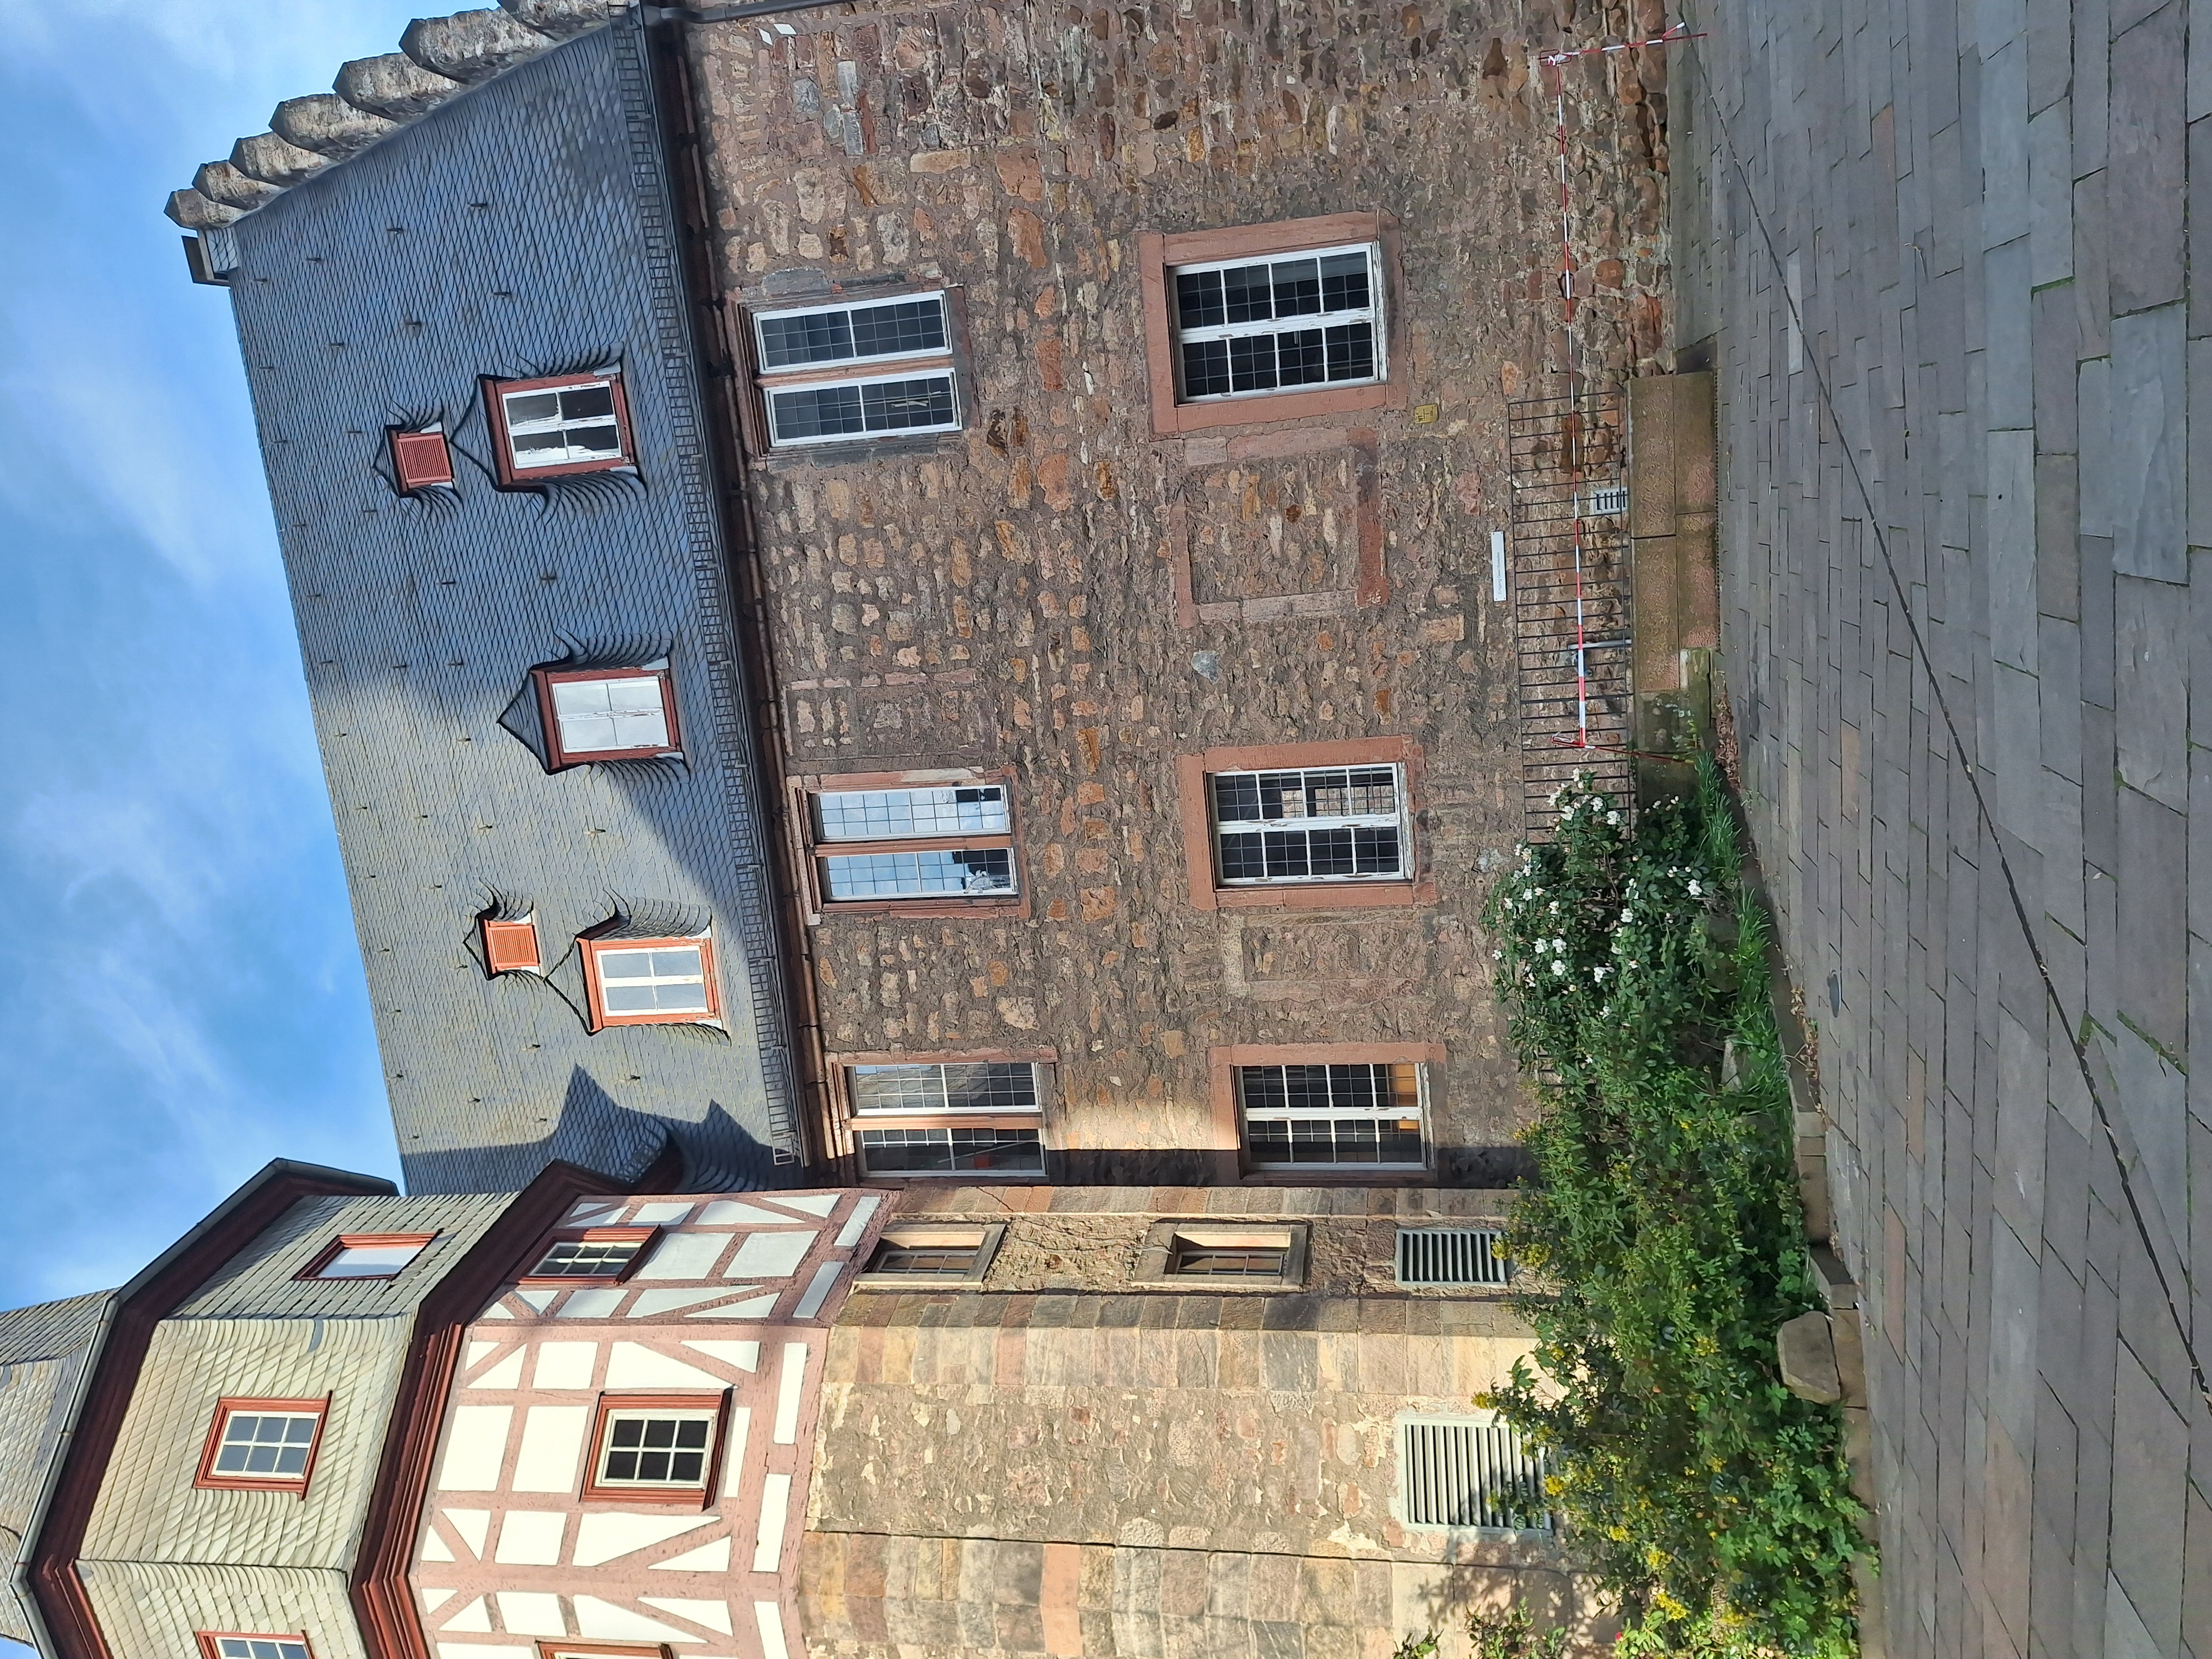
Building: Deutschhausstraße 10, Deutches Haus, Fachbereich Geographie